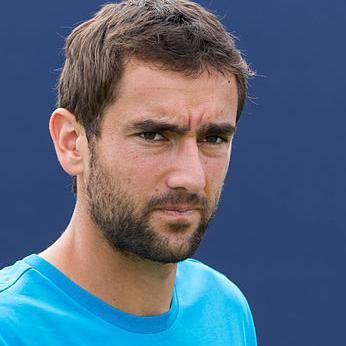
Age: 26